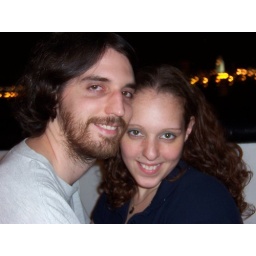
Actually, Michelle remembers that this was on her 25th birthday on the boat bar in Philadelphia.